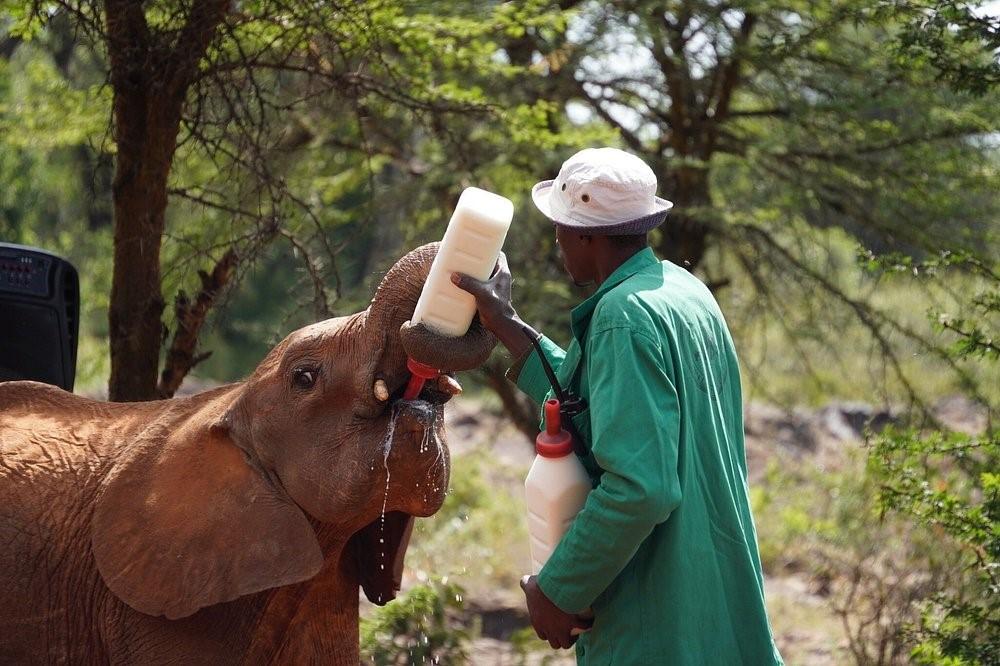
Mtoto wa Tembo katika mbuga ya wanyama, mbele yake amesimama mtunzaji wao ameshika chupa ya Maziwa huku anamnywesha, kuhakikisha anapata afya nzuri na kukua vizuri.